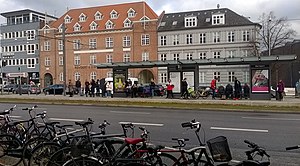
Nørreport Station (Aarhus)
Nørreport Station, 2018.
Nørreport Station er en letbanestation i Aarhus midtby i Nørre Stenbro. Stationen ligger på gaden Nørreport ved krydset med Nørregade og Knudrisgade. Den er udformet som en øperron beliggende midt i gaden og med adgang via fodgængerfeltet i krydset. Midt på perronen er der en simpel overdækning med bænke og en rejsekort-billetautomat. Stationen er opkaldt efter gaden Nørreport som strækker sig kystvejen til Nørrebrogade. Der er sporskifter på stationen, samt alle toge holder her, uanset om passagerer skal på eller af.